Cybuster

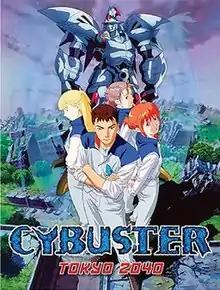
North American DVD cover

is a 26-episode anime produced by Bandai Visual, NAS, and TV Tokyo. It was animated by Ashi Productions and it aired in Japan between May 3, 1999, and October 25, 1999.